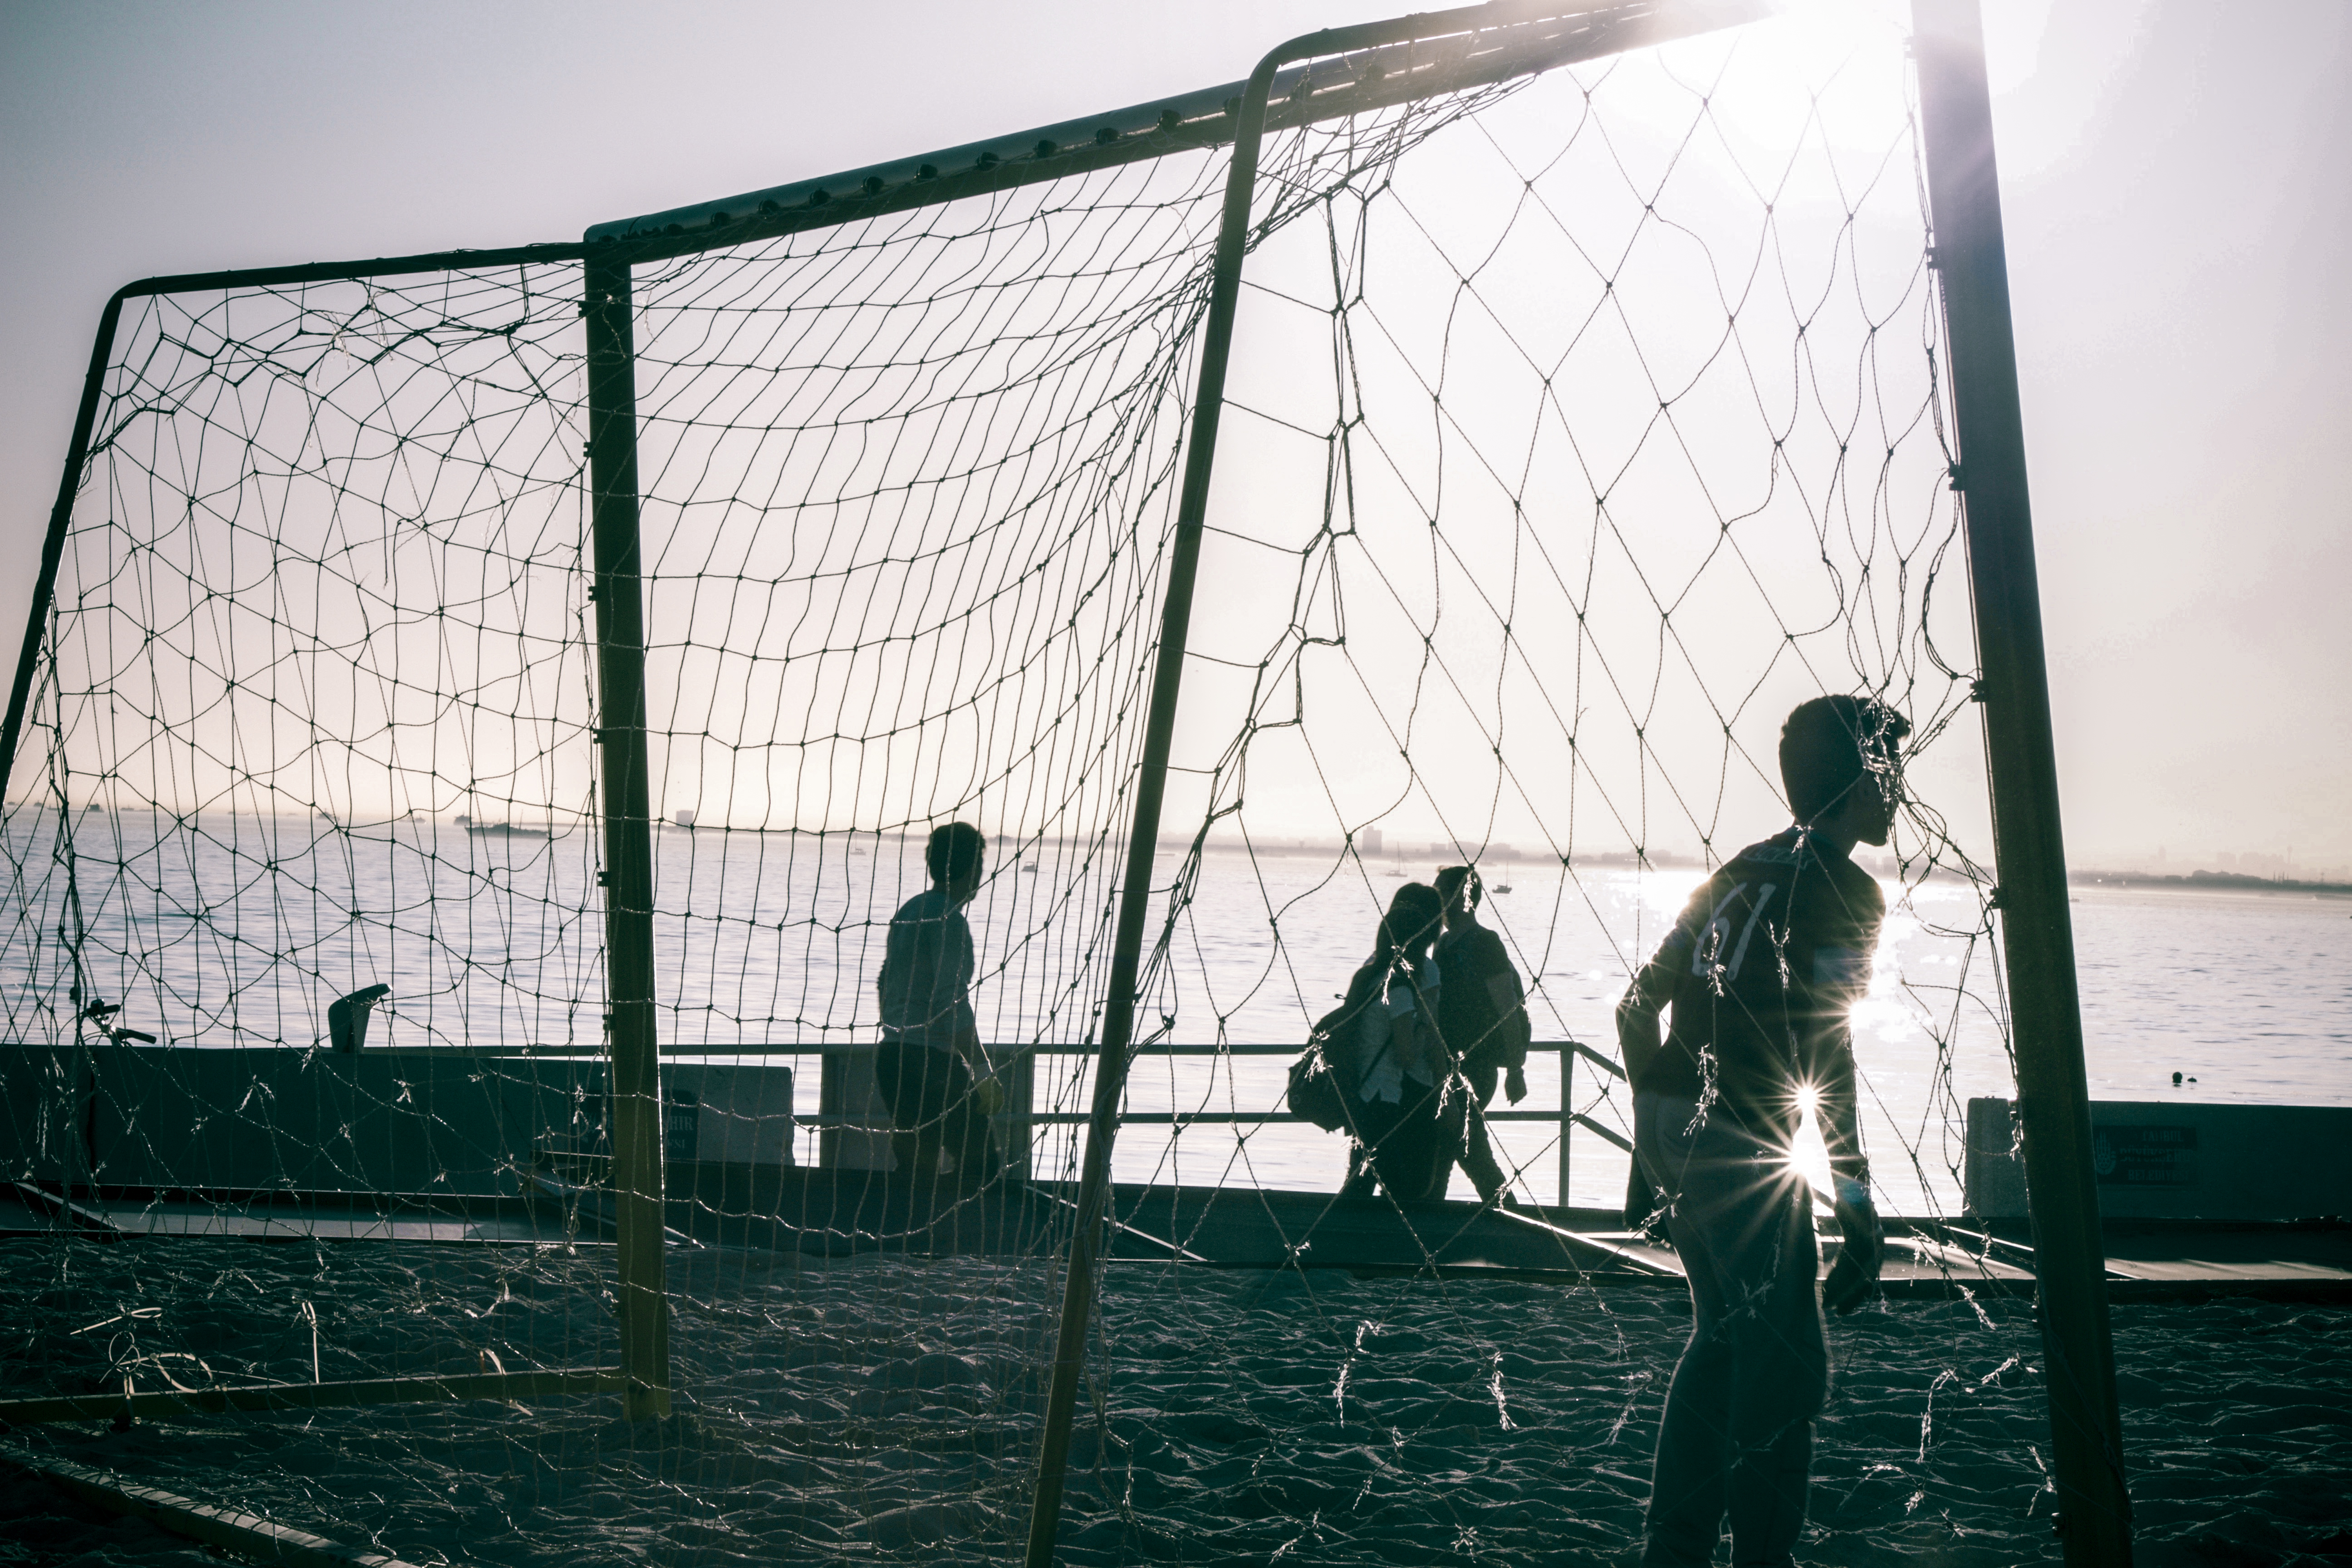
beach, sea, sand, people, sky, sun, window, color, soccer, blue, football, goal, net, goalie, goalkeeper